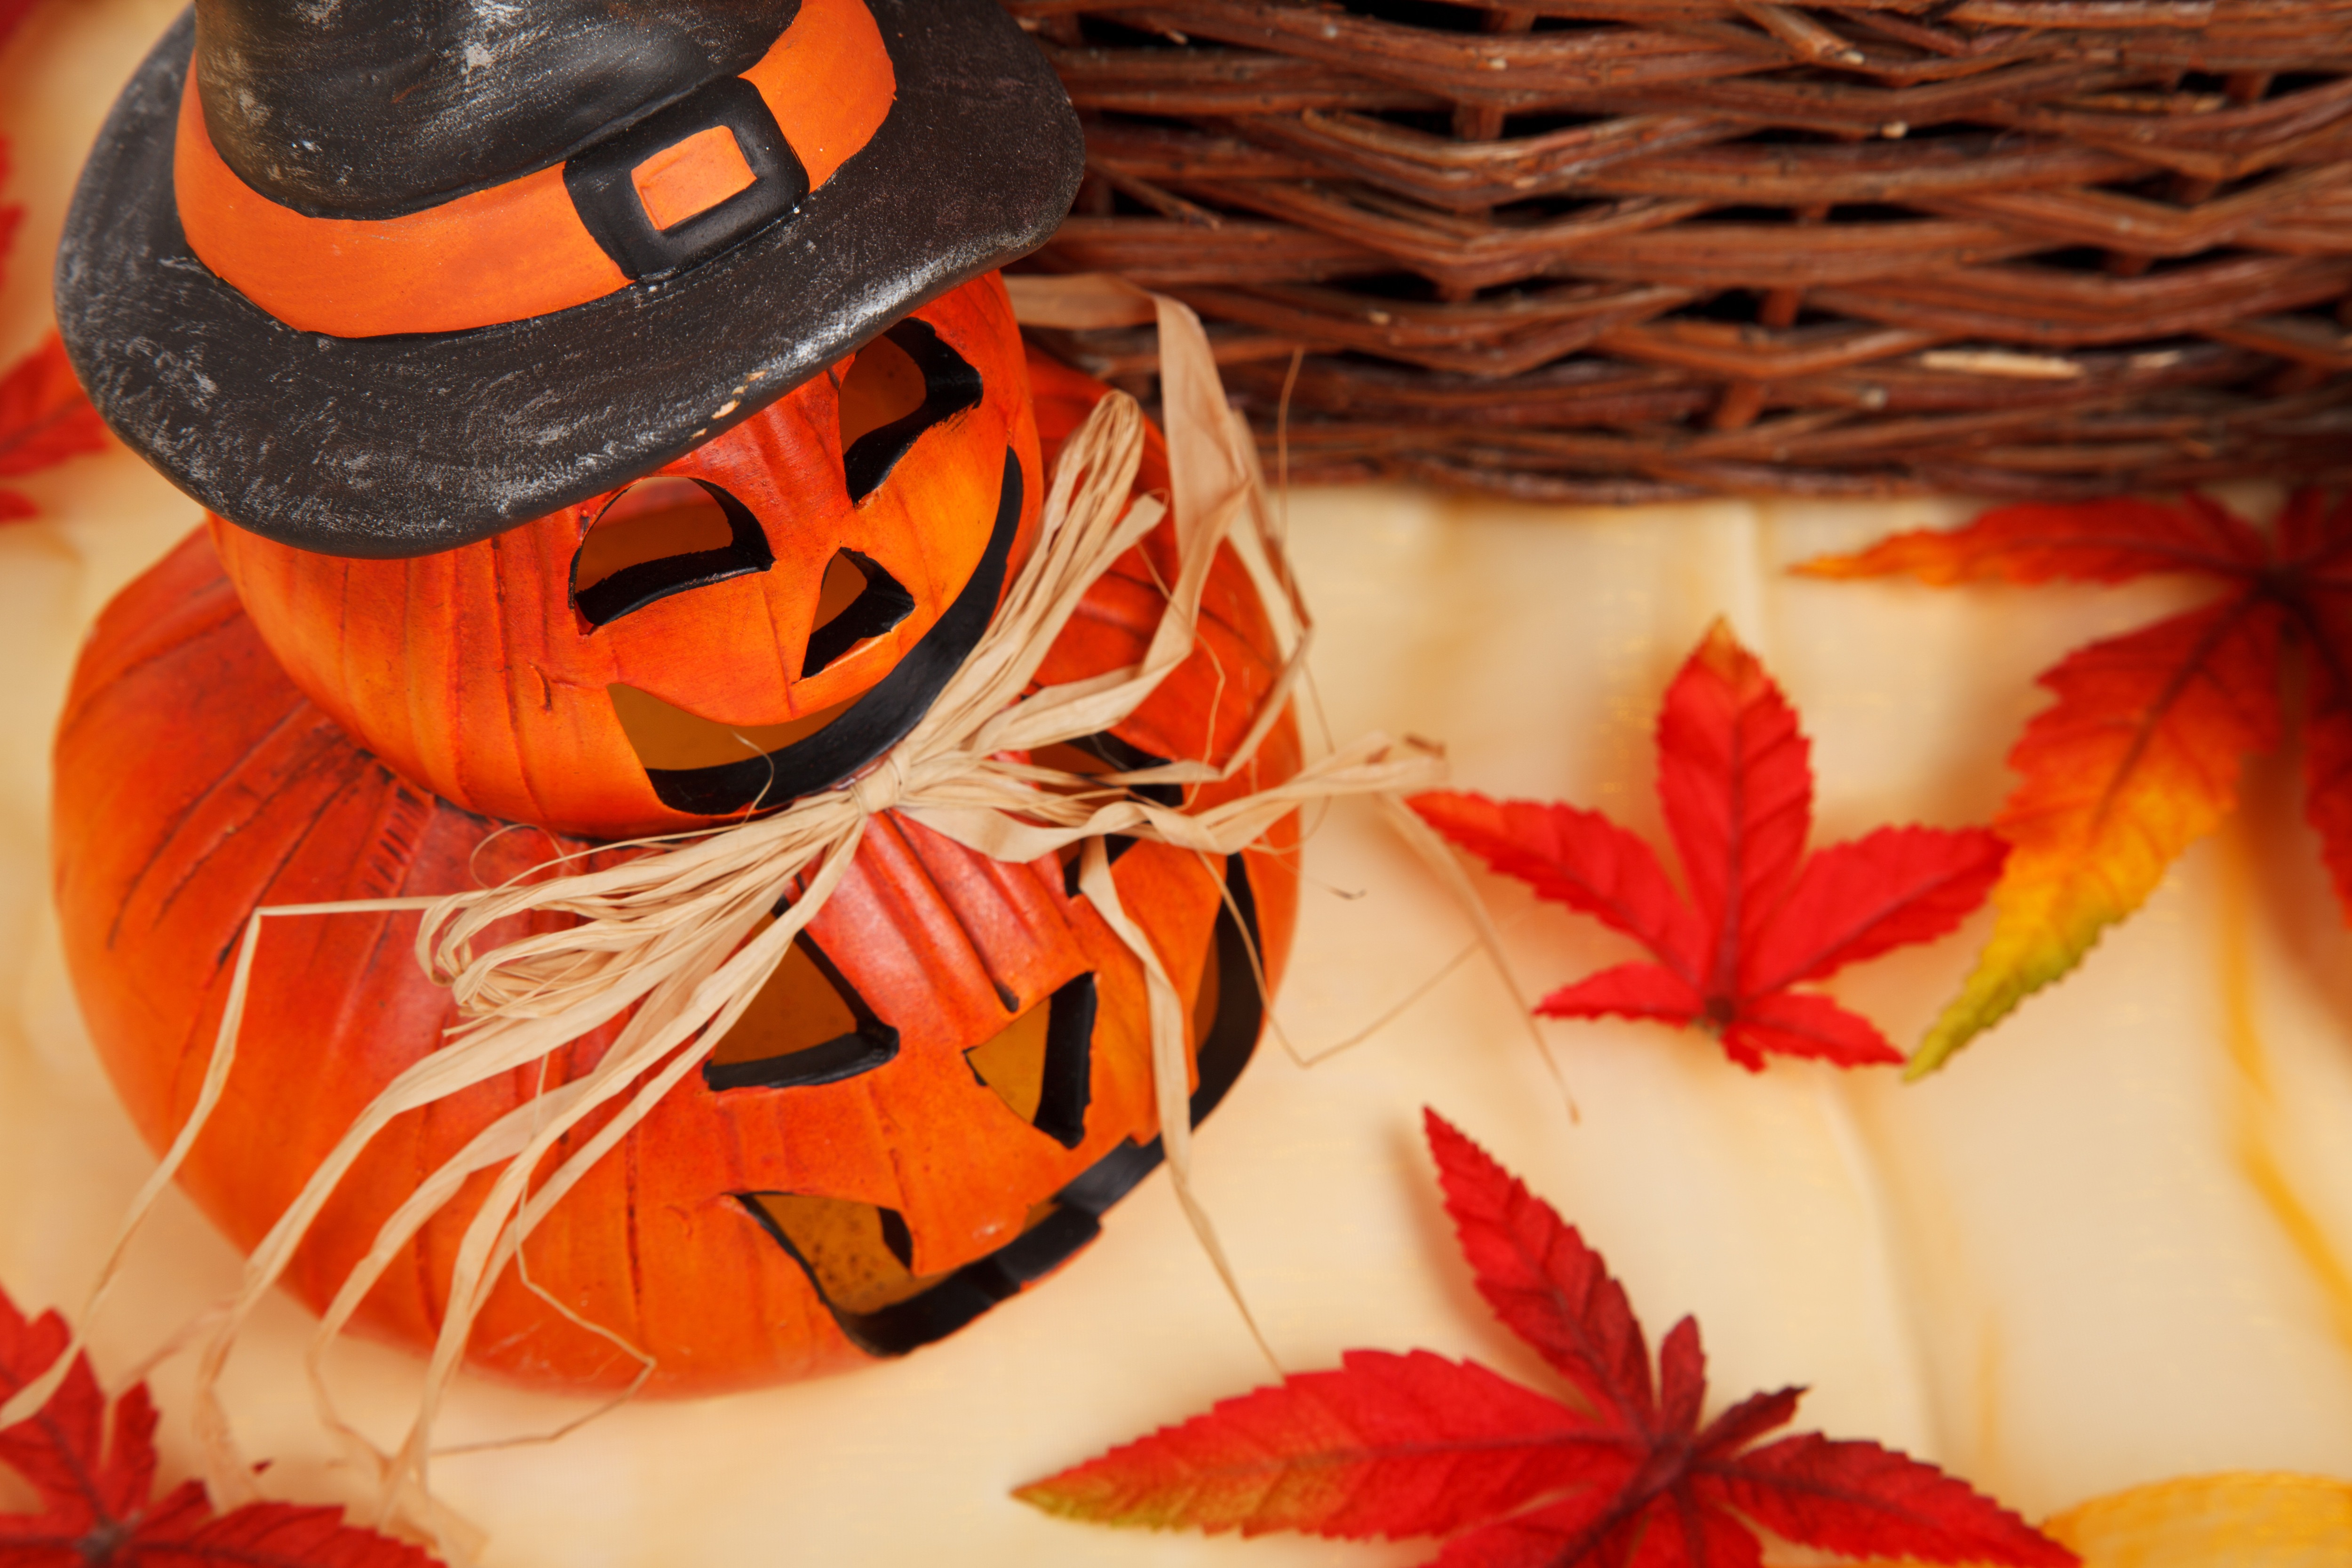
leaf, fall, flower, petal, decoration, orange, lantern, red, symbol, color, autumn, pumpkin, halloween, holiday, object, christmas, decor, season, smile, face, art, decorative, seasonal, carving, october, sweetness, traditional